List of Nashville Predators general managers

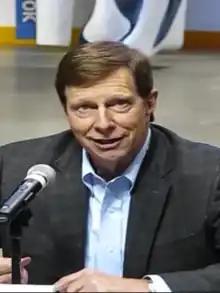
David Poile served as the Predators' general manager from the franchise's inception in 1997 until the conclusion of the 2022–23 season.

The Nashville Predators are an American professional ice hockey team based in Nashville, Tennessee. They play in the Central Division of the Western Conference in the National Hockey League (NHL). The team joined the NHL in 1998 as an expansion team and have played their home games at the Bridgestone Arena since their inaugural season. David Poile had been the team's sole general manager since their inception. On February 26, 2023, it was announced Poile would retire from the position and that former head coach Barry Trotz would replace him effective July 1, 2023.